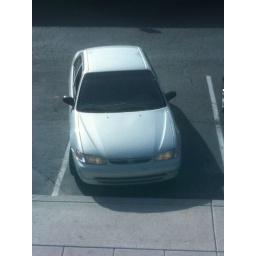
Moron whose bass I can hear over my own music in my 2nd floor office